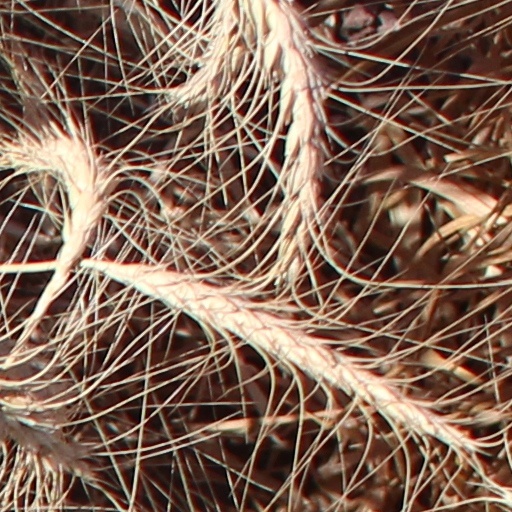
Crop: wheat